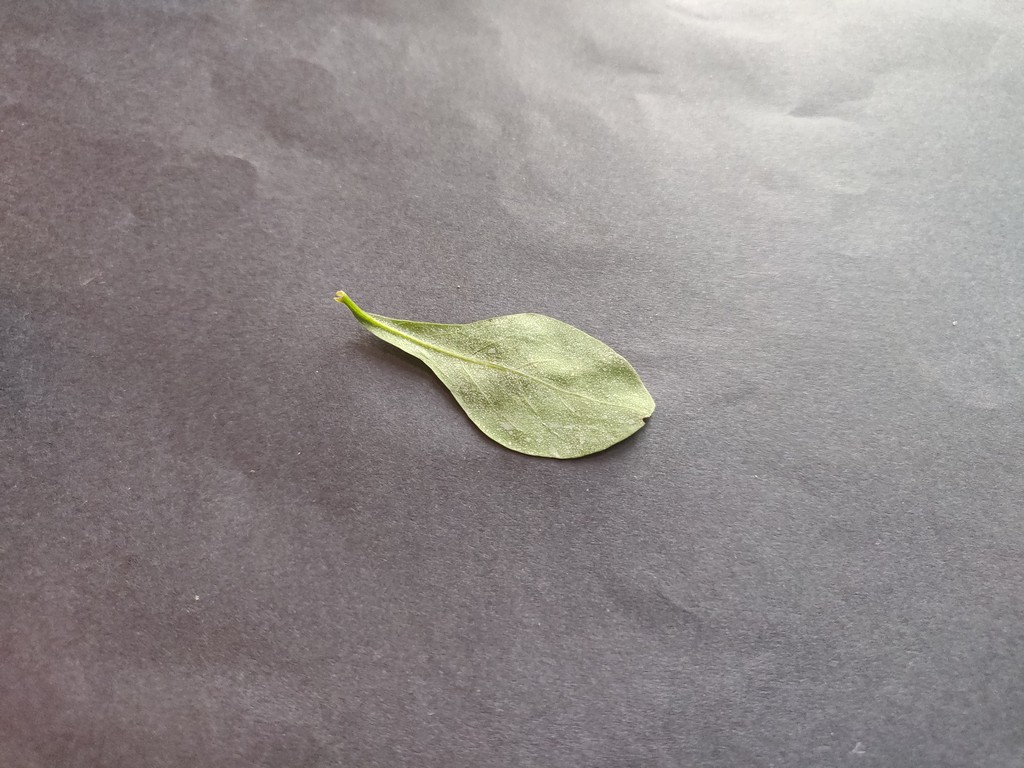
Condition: Healthy
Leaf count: single
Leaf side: back